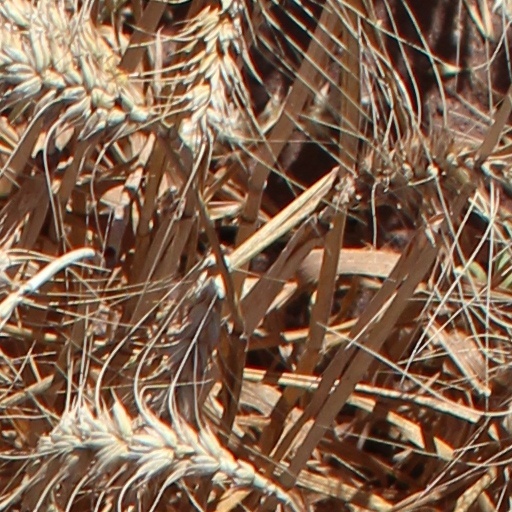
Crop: wheat